Chick Chick Boom

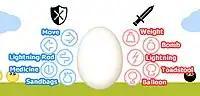
The tutorial screen displaying what must be traced for each command

The chicks will bounce throughout their field aimlessly until given commands to maneuver or send attacks. The player selects a command and is then prompted to trace a simple outline in order to activate the command. Afterwards, the command cannot be used again until the icon representing it "refills." Some commands refill faster than others.